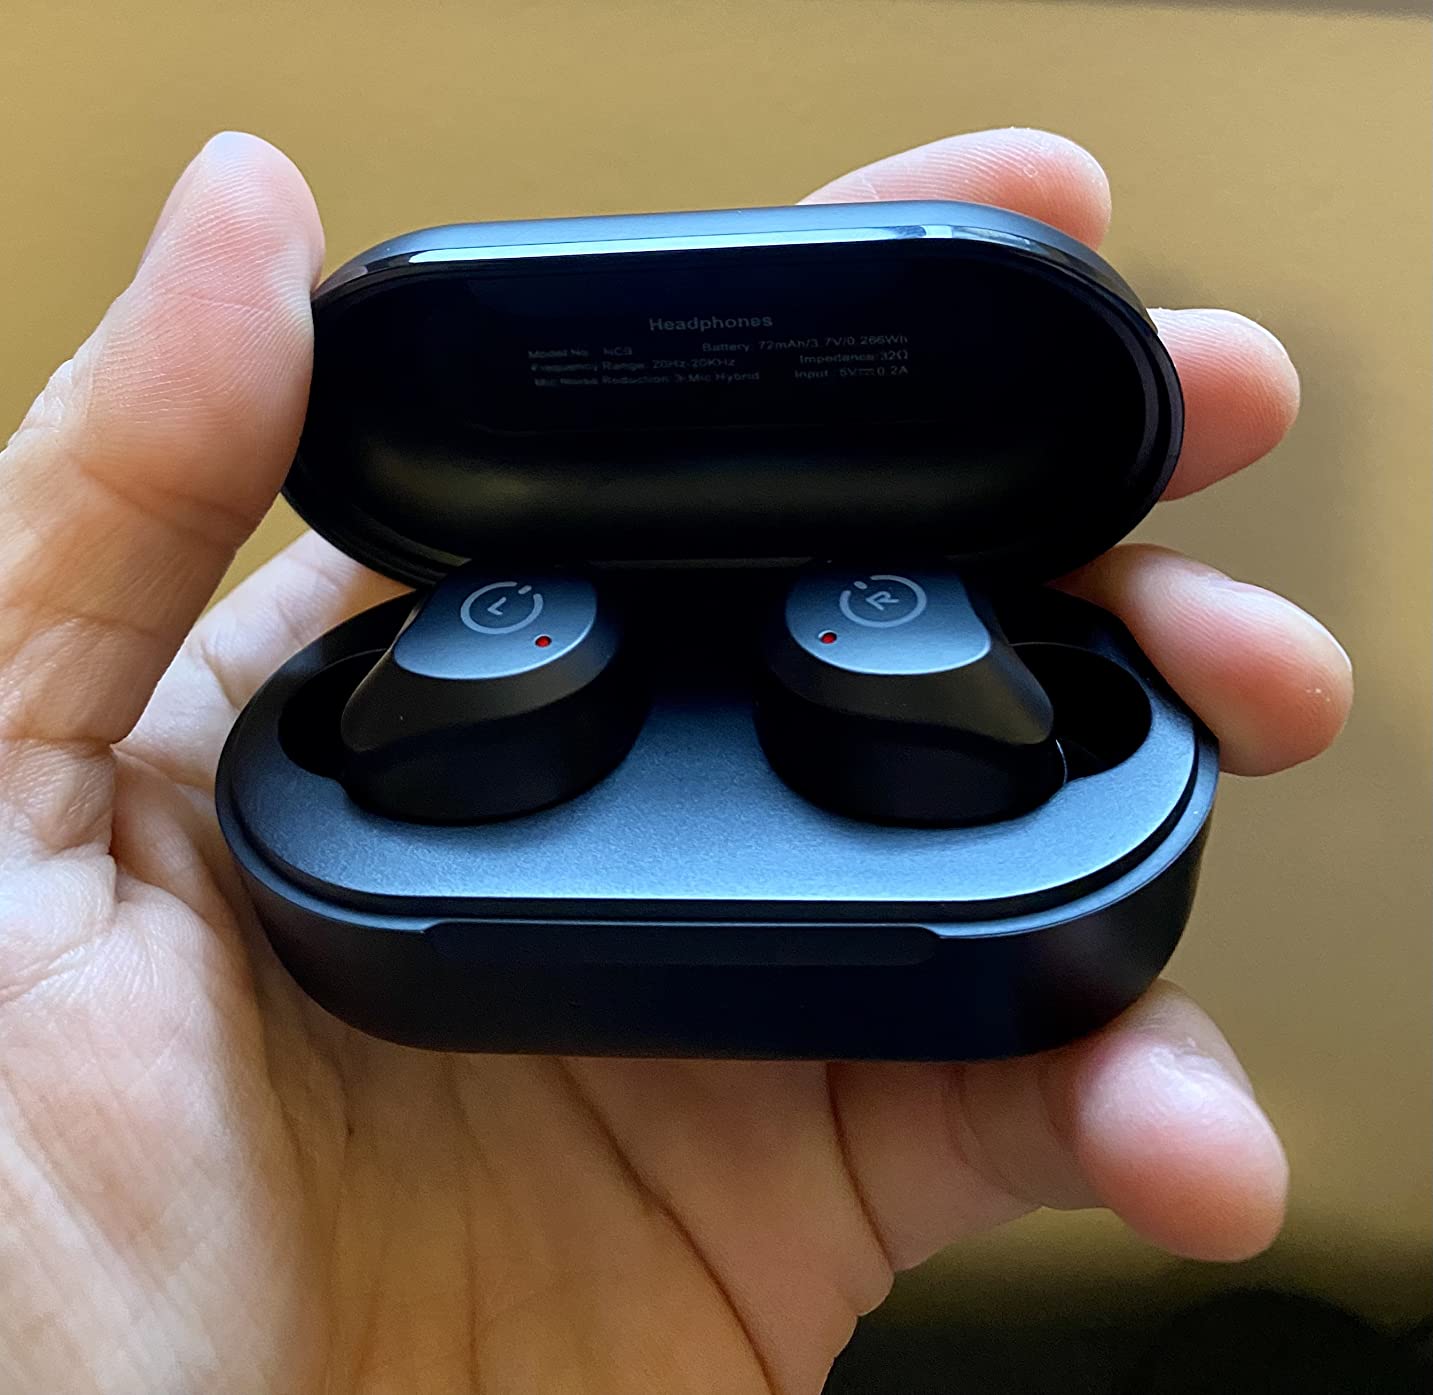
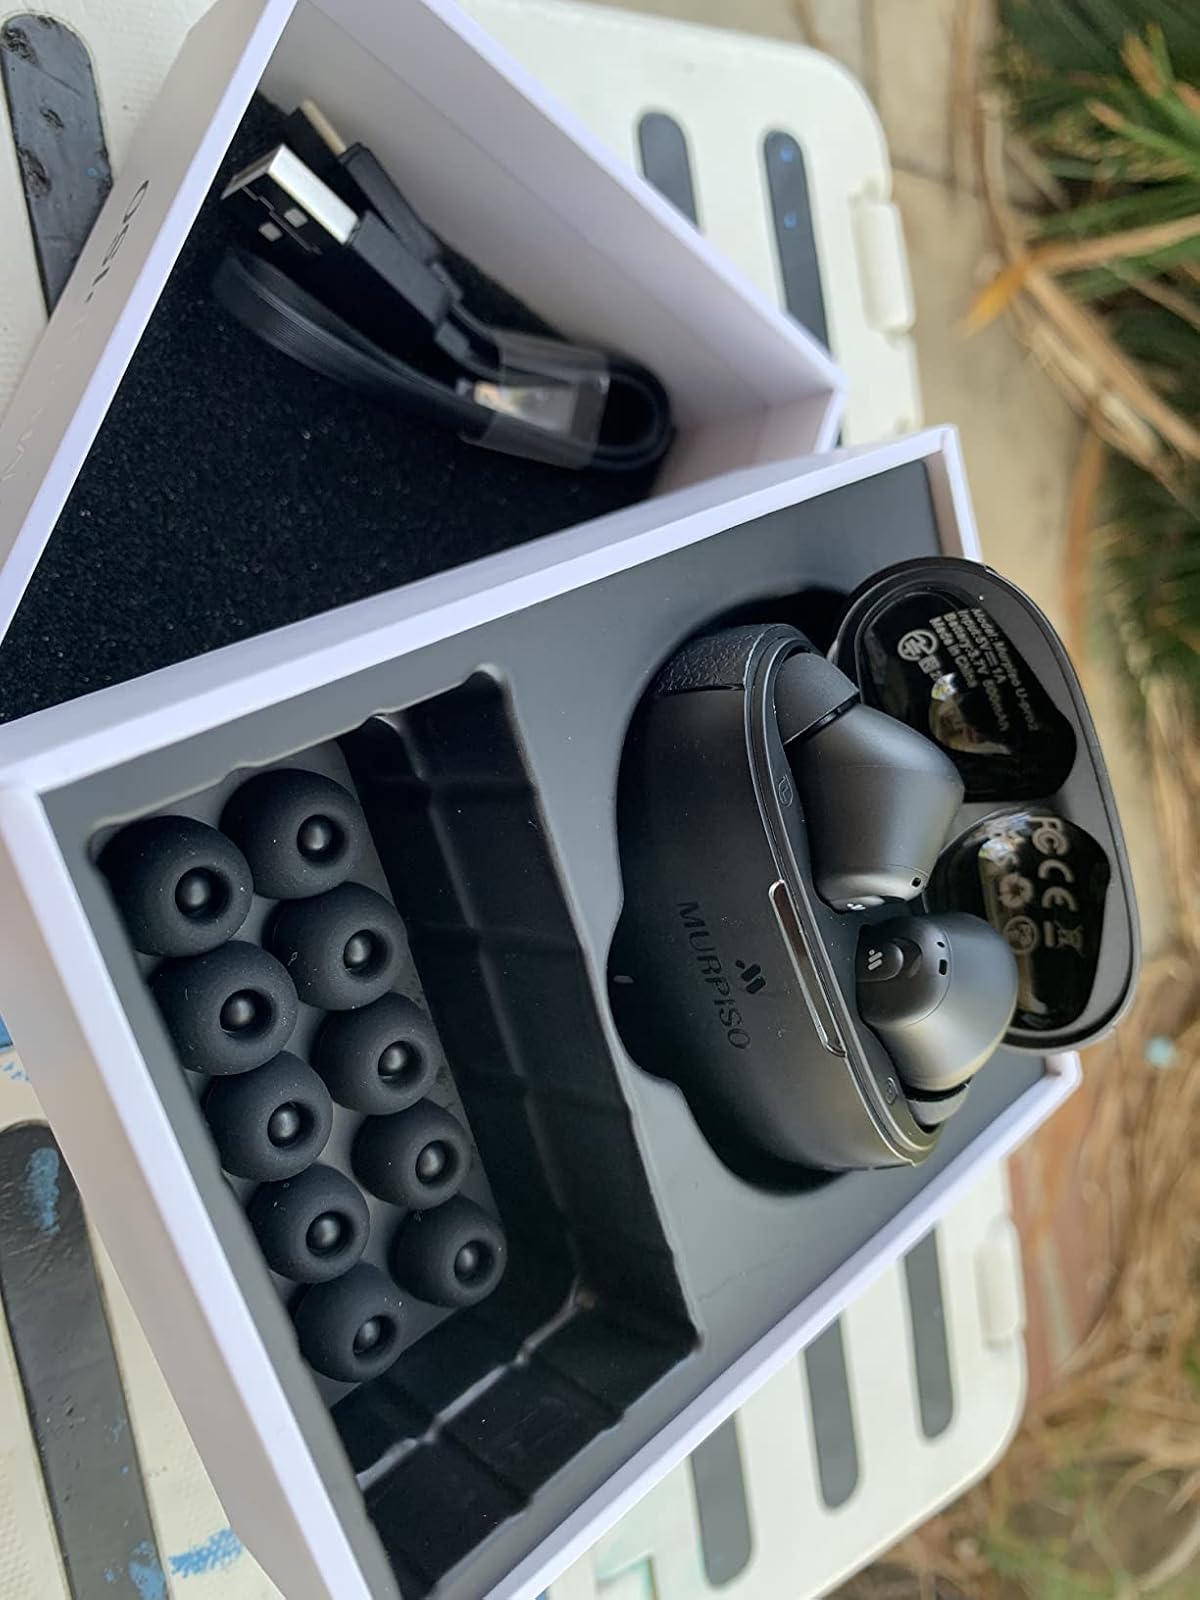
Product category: earbuds
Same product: no